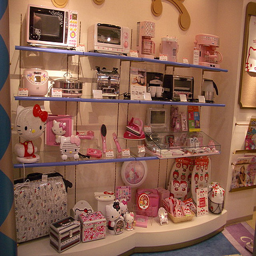
A display case filled with hello kitty items.
A display of a child's cartoon character toys.
Assortment of Hello Kitty merchandise arranged on shelves.
a lot of hello kitty on shelves in a store
A shelf containing Hello Kitty paraphernalia such as microwaves, coffeepots, and suitcases.